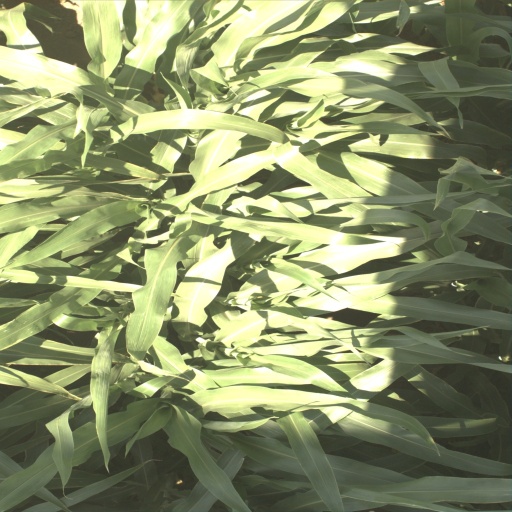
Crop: sorghum